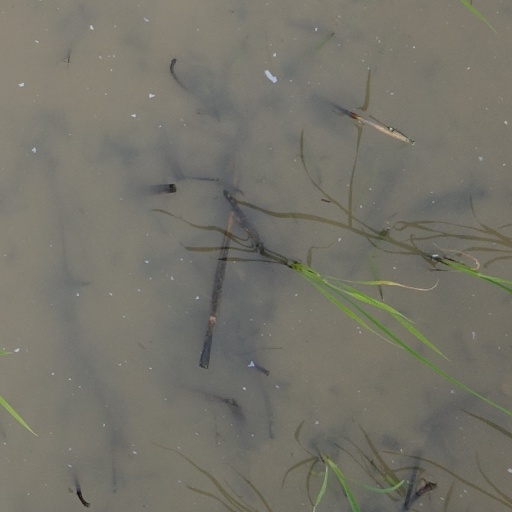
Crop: rice